Culver Studios

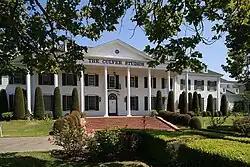
Mansion House in 2013

The Culver Studios formerly had 13 sound stages, on-site offices, a screening theatre, fitness facility, medical services, and parking.